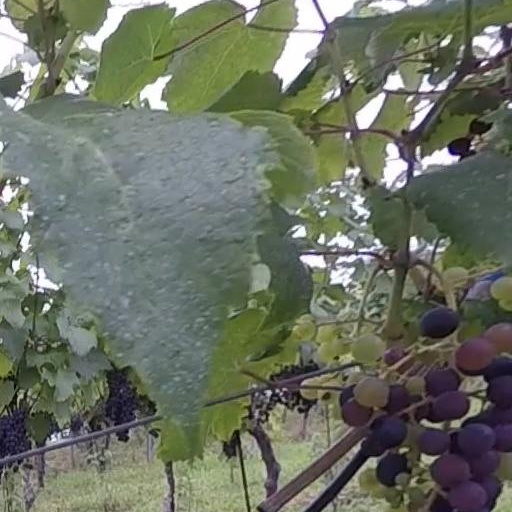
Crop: grape